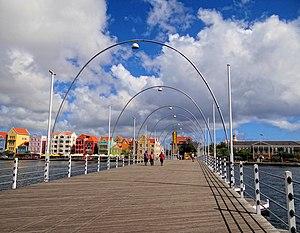
Le pont Reine Emma est un pont flottant traversant la baie de St. Anna à Willemstad, la capitale de Curaçao. Il relie les quartiers Punda et Otrobanda de Willemstad. Le pont est articulé et s'ouvre régulièrement pour permettre le passage des navires de haute mer. À l'opposé de la charnière se trouve un petit abri où un opérateur commande deux moteurs diesel faisant tourner des hélices. Les hélices sont montées perpendiculairement à la longueur du pont et lui permettent de pivoter parallèlement au rivage. Le processus ne prend que quelques minutes.